I Saw What You Did

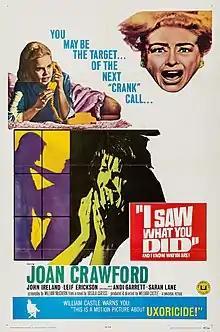
Original film poster

I Saw What You Did is a 1965 American horror thriller film released by Universal Pictures and starring Joan Crawford and John Ireland. The plot follows two teenage girls who find themselves in serious danger after making a prank phone call to a man who just murdered his wife. The screenplay by William P. McGivern was based upon the 1964 novel "Out of the Dark" by Ursula Curtiss. The film was produced and directed by William Castle.